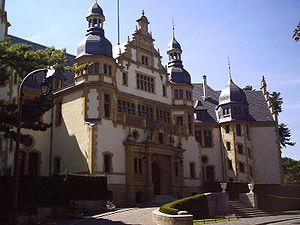
La 34ᵉ division d'infanterie allemande est une unité de l'armée allemande créée sous l'Empire allemand, elle stationne en Sarre et en Lorraine annexée. Elle forme avec la 33ᵉ division d'infanterie le XVIᵉ corps d'armée allemand. Au déclenchement de la Première Guerre mondiale, la 34ᵉ division d'infanterie participe à la bataille de Longwy et prend part à la poursuite des troupes françaises le long de la Meuse et à travers le massif de l'Argonne. Elle combat lors de la bataille de la Marne, puis après le repli de l'armée allemande, la division occupe un secteur du front dans le massif de l'Argonne jusqu'en août 1916.
Le Statthalter d'Alsace-Lorraine gouvernait le Reichsland Elsaß-Lothringen. Un Statthalter, ou gouverneur, était un administrateur dans l'Empire allemand.
La 33ᵉ division d’infanterie allemande est une unité de l'armée allemande, stationnant en Lorraine annexée, qui participe à la Première Guerre mondiale.
Le 16ᵉ corps d'armée, est une formation majeure de l'armée impériale allemande. Le XVI. Armee-Korps avait son siège à Metz, première place-forte du Reichsland Elsaß-Lothringen.